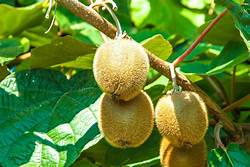
Label: Kiwi